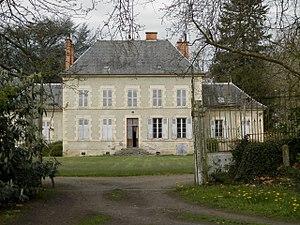
Petit chateau Bessonat
Bessay-sur-Allier est une commune française, située dans le département de l'Allier en région Auvergne-Rhône-Alpes.